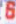
Number: 6